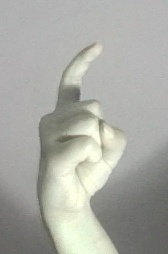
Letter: ra